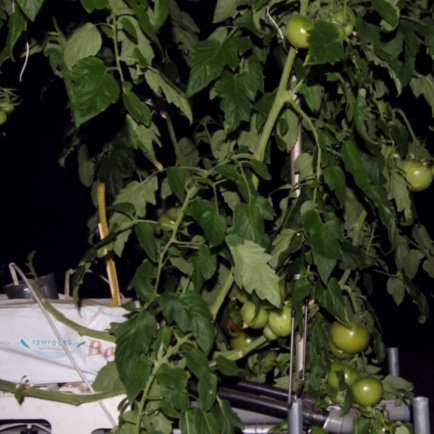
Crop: tomato